Question: Please indicate a possible affordance area of hold_cup that can be used for holding
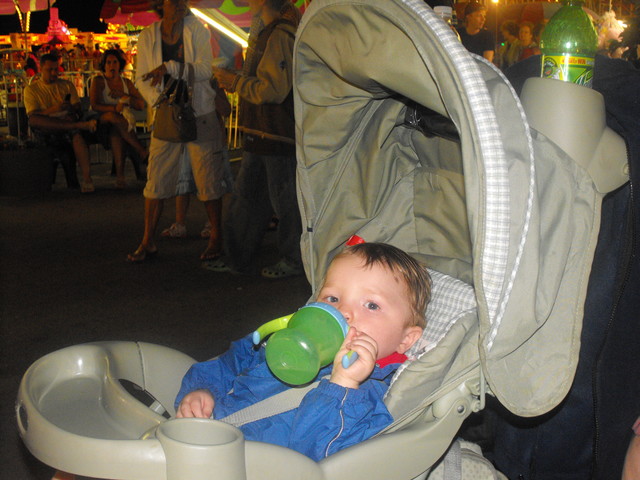
Answer: [241.5, 295.5, 376.5, 393.5]